Lexington SC (women)

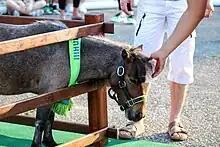
The club's mascot Thunder in her pen prior to kickoff

On May 12, 2023, LSC announced their official "mini" mascot Thunder, a miniature therapy horse stationed in the southwest corner of Toyota Stadium during matches. Thunder is very popular among fans, especially younger ones, and helped pave the way for the green horse found on the club's crest to be nicknamed Thunder by the fans after her.